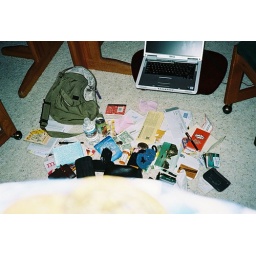
No, I didn't shove the laptop in there as well. But if you look carefully, you might find the kitchen sink.